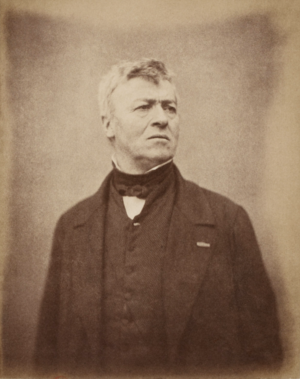
L'École de Barbizon désigne, de façon informelle, à la fois le centre géographique et spirituel d'une succession de colonies de peintres paysagistes établies autour de Barbizon, et le désir de ceux-ci de travailler « en plein air et d’après nature » dans la forêt de Fontainebleau.